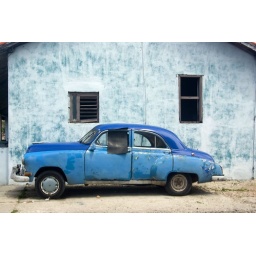
classic car against blue wall